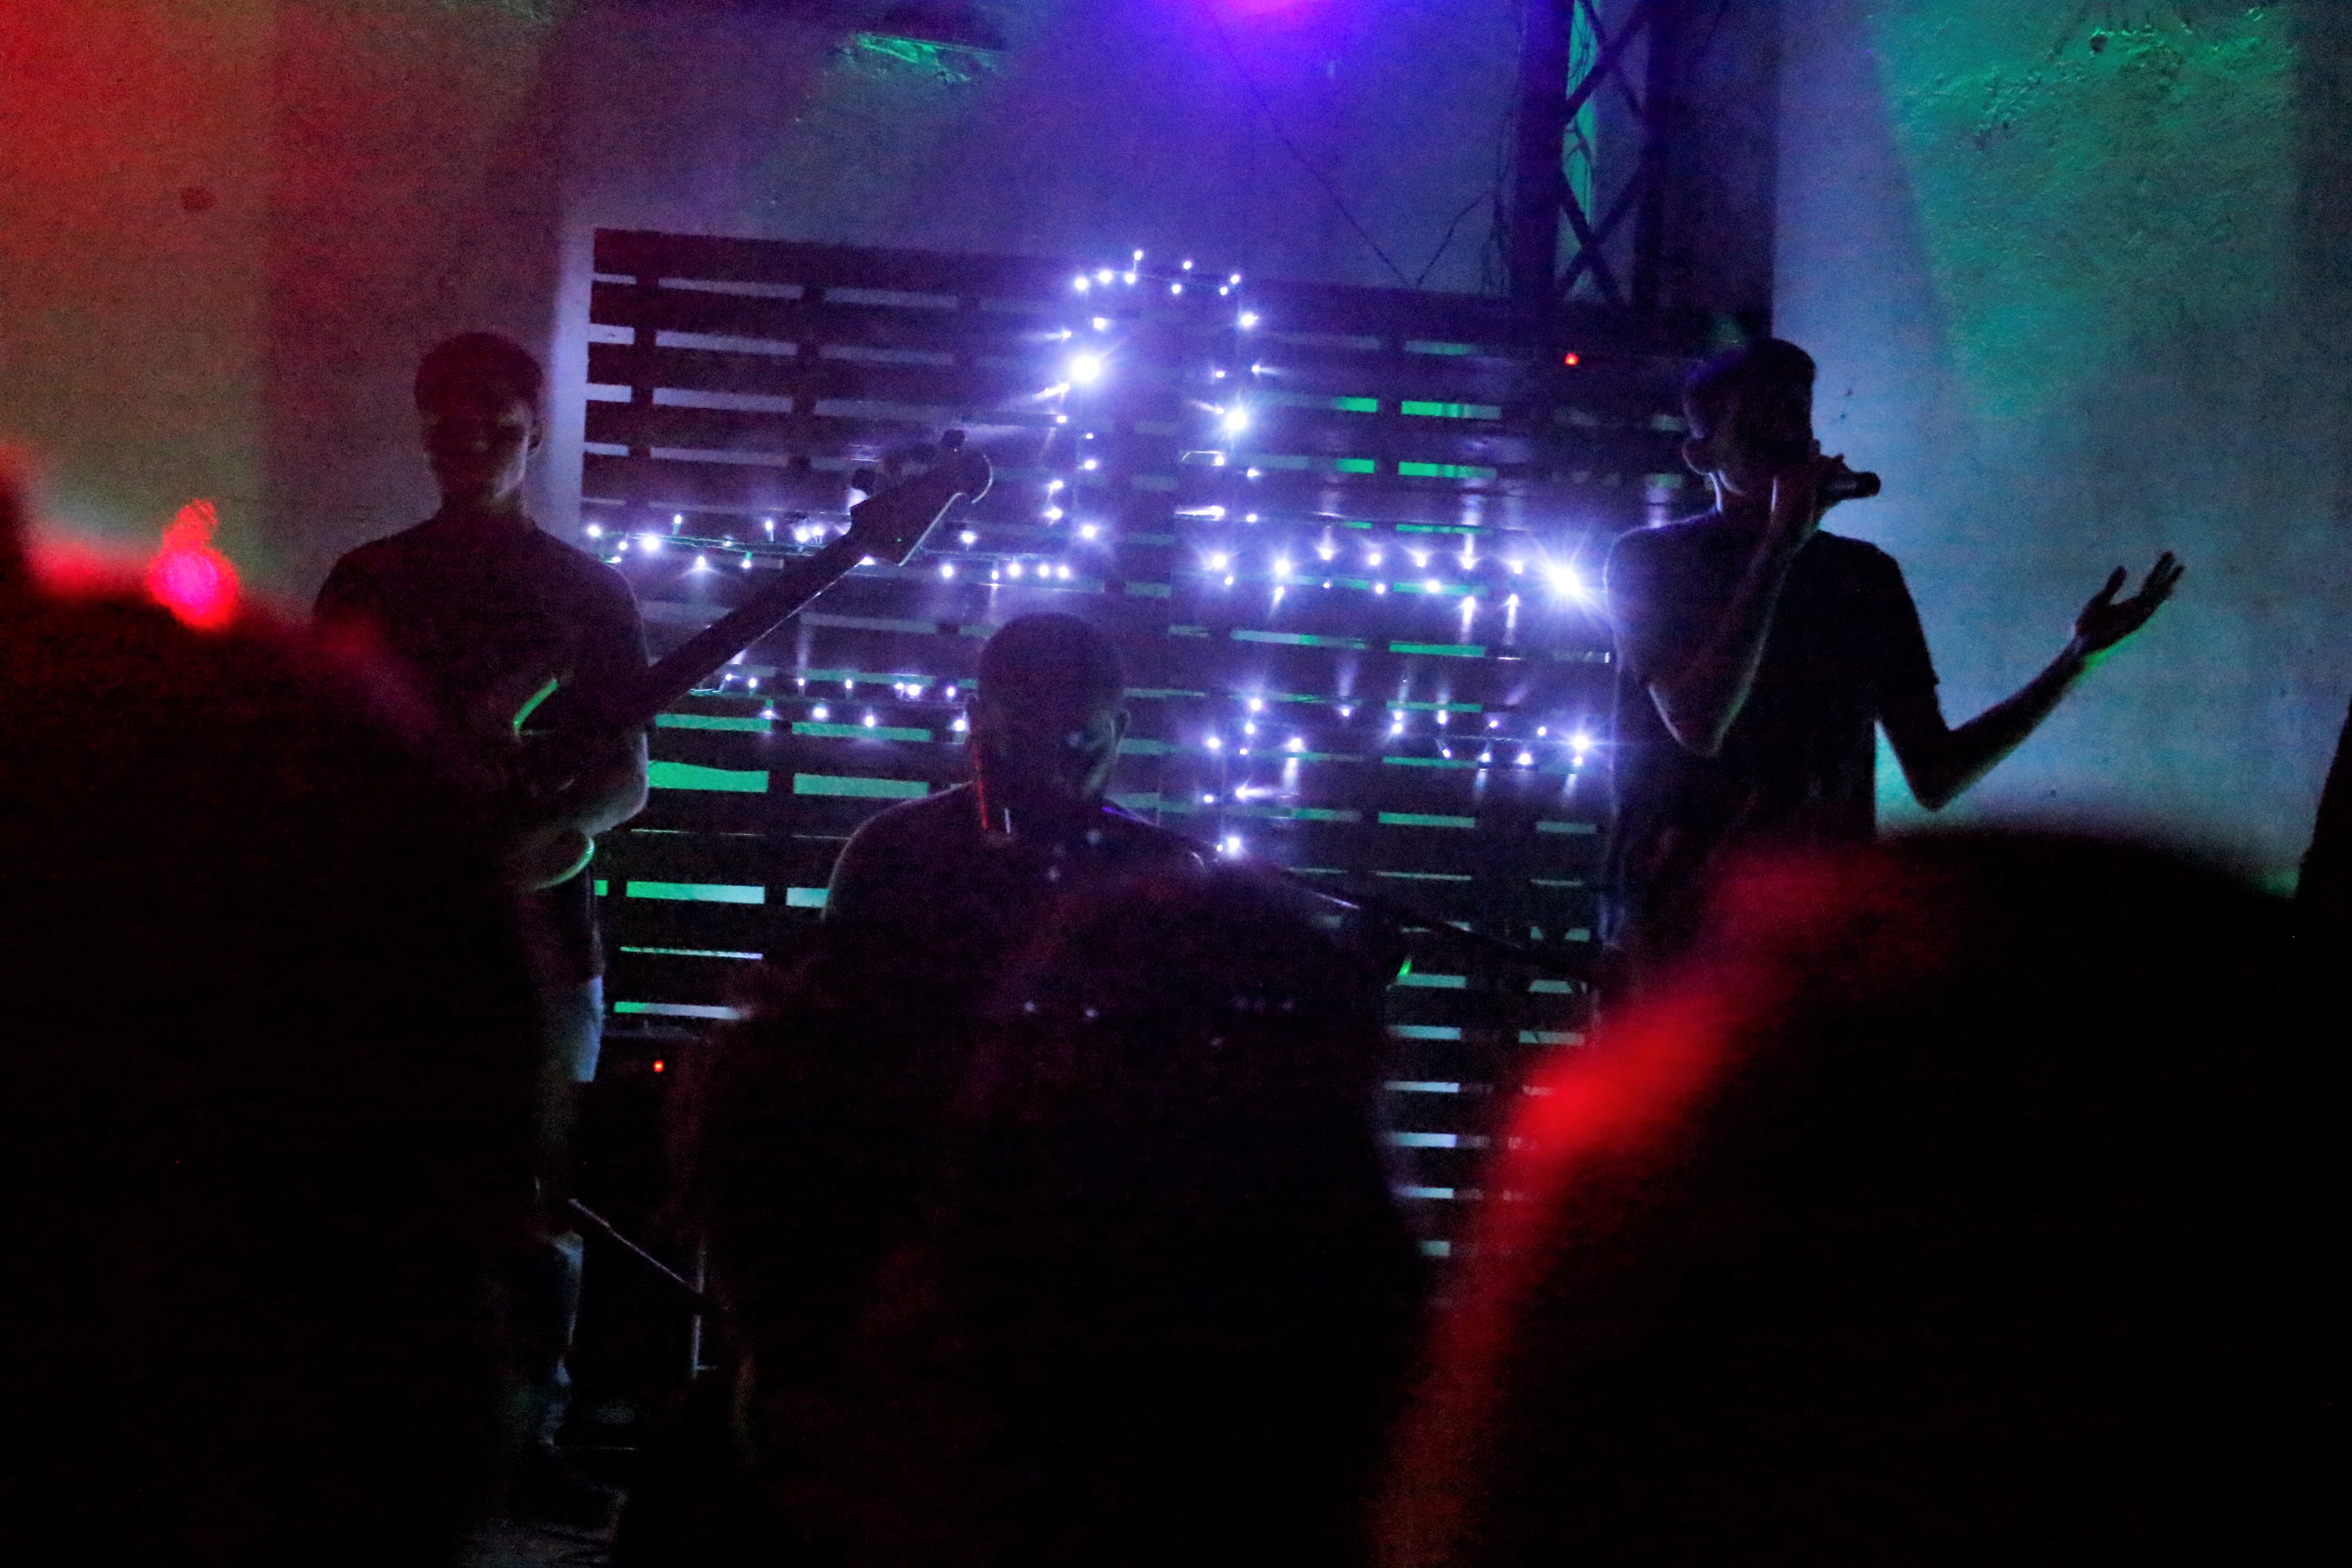
gospel, man, christian, kneeling, praying, Prostate, god, prayer, entertainment, performance, light, concert, performing arts, magenta, event, stage, electronics, rock concert, music venue, public event, music, musician, disco, performance art, nightclub, crowd, photography, drums, party, Visual effect lighting, musical ensemble, night, music artist, darkness, singing